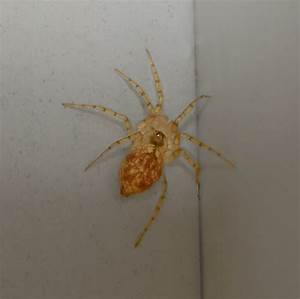
Label: ragno